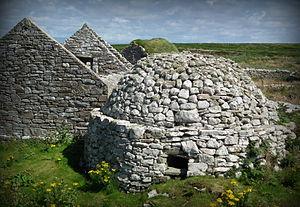
Art préroman ou plus souvent Architecture préromane sont des expressions employées pour désigner les œuvres construites durant la période qui s'étend entre la fin de l'art paléochrétien et les premiers arts romans vers l'an mille. La chute de l'Empire en Occident met fin à une certaine homogénéité architecturale, tandis que dans l'Empire romain d'Orient autour de Constantinople se développe l'art byzantin avec Justinien.